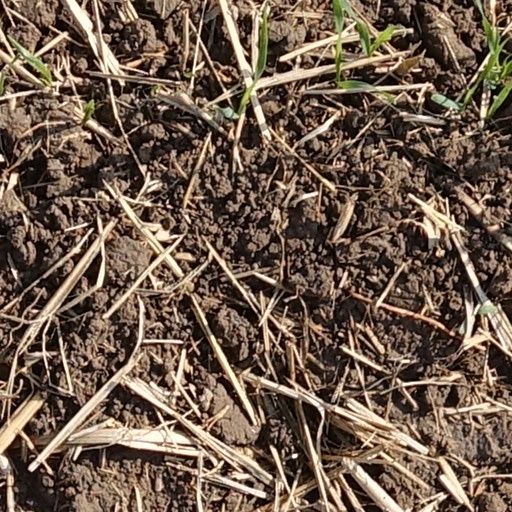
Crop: wheat